Doug Ingle

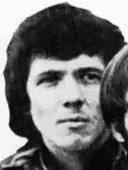
Ingle as part of Iron Butterfly in 1969

Douglas Lloyd Ingle (September 9, 1945 – May 24, 2024) was an American musician, best known as the founder, organist, primary composer and lead vocalist for the band Iron Butterfly. He wrote the band's hit song "In-A-Gadda-Da-Vida", which was first released in 1968, and was the last surviving member of the band’s 1967–1969 lineup.